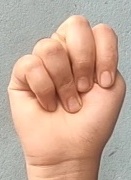
ASL sign: N